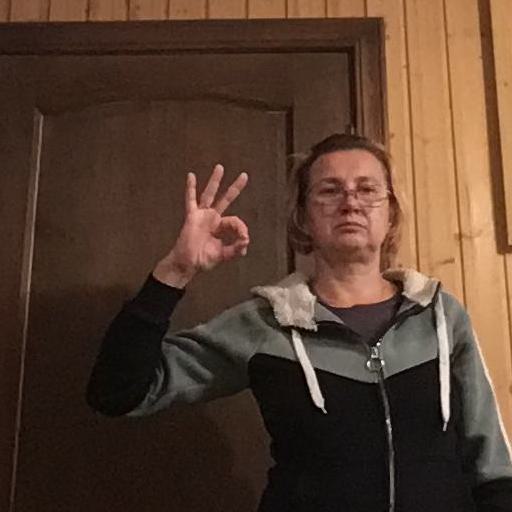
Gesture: ok